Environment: real
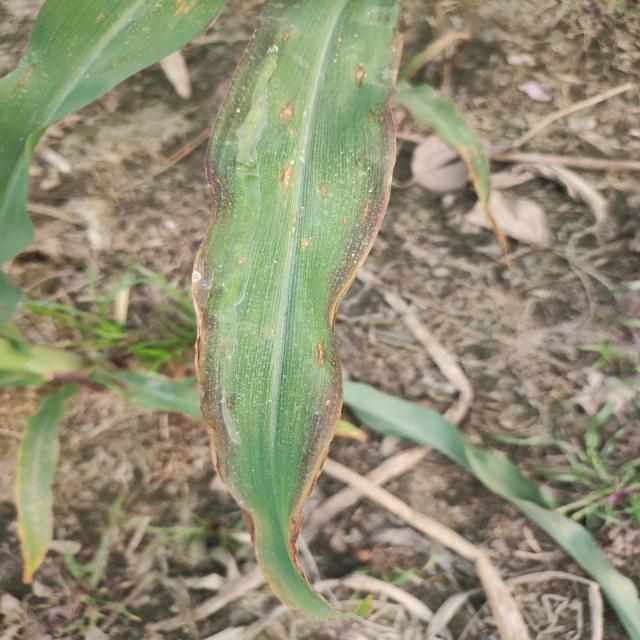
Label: phosphorus_deficiency